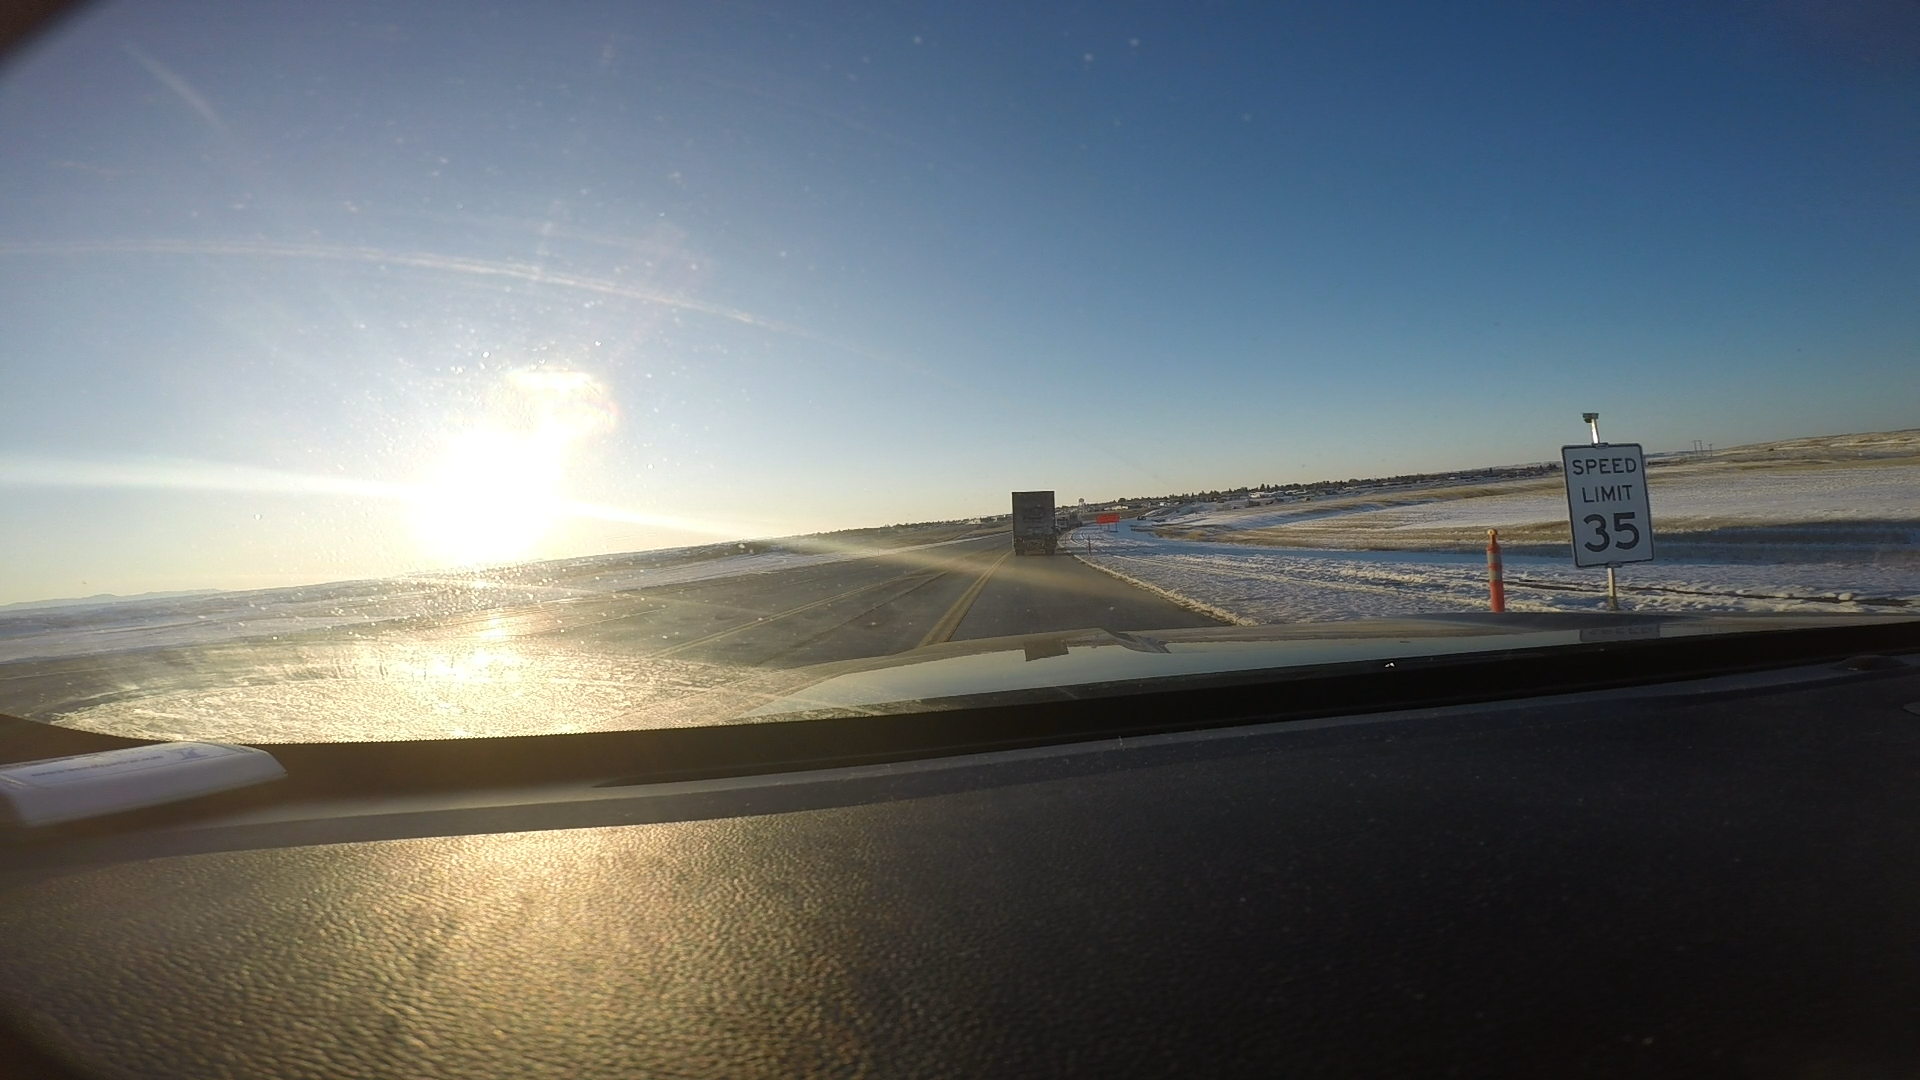
Speed limit sign label: mph35